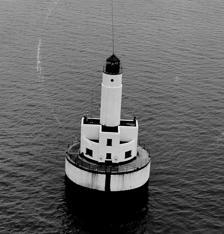
Building: Cleveland East Ledge Light
Country: United States of America
Year built: 1943
Lighthouse in Massachusetts, United States Lighthouse Cleveland East Ledge Light Location Falmouth, Massachusetts Coordinates 41°37′51.47″N 70°41′39.046″W / 41.6309639°N 70.69417944°W / 41.6309639; -70.69417944 Tower Constructed 1943 Foundation Concrete and rock caisson Construction Reinforced concrete Automated 1978 Height 21 m (69 ft) Shape Cylindrical on square dwelling Markings White tower red-brown caisson black lantern Heritage National Register of Historic Places listed place Fog signal Horn, one every 15s Racon "C" (Charlie) Light Focal height 74 feet (23 m) Lens 4th order Fresnel lens (original), 7.5 inches (190 mm) (current) Range 15 nautical miles (28 km; 17 mi) Characteristic Fl W 10s Cleveland Ledge Light Station U.S. National Register of Historic Places Nearest city Falmouth, Massachusetts Area less than one acre Architectural style Moderne, Art Moderne MPS Lighthouses of Massachusetts TR NRHP reference No. 87001462 Added to NRHP June 15, 1987 Cleveland East Ledge Light is a historic lighthouse in Falmouth, Massachusetts . It sits on a man-made island in shallow water on the eastern of the two halves of Cleveland Ledge, which is said to have been named for President Grover Cleveland because he owned the nearby Gray Gables estate and used to fish in the area. It marks the east side of the beginning of the dredged channel leading to the Cape Cod Canal and is the first fixed mark when going northbound through the canal. As it is an important mark in an area subject to fog, it has a racon showing the letter "C". Structure The lighthouse is built atop a caisson 52 feet in diameter, which also contains the lighthouse's engine room. The first two floors of the lighthouse serve as living and working space, on top of which sits the cylindrical concrete tower which is another 50 feet tall. History The lighthouse was built between 1940 and 1943 after a re-dredging of the Cape Cod Canal in the late 1930s, which allowed larger ships to pass through and necessitated the marking of Cleveland East Ledge, which sits quite close to the path of ships approaching the south entrance to the canal. The state of Massachusetts began the project, but in 1941 turned it over to the Coast Guard , which, after delays caused by the war, completed it in 1943. In 1978, the laying of an underwater cable to the lighthouse allowed its automation, obviating the need for the 4-man Coast Guard crew which had manned the light since its 1943 inauguration. The lighthouse was sealed and would remain unoccupied for much of the next 3 decades, apart from a 3-week renovation by the Coast Guard in 1990. It was added to the National Register of Historic Places as Cleveland Ledge Light Station in 1987. Without regular maintenance, the lighthouse fell into disrepair. After putting the lighthouse on the market in 2007 generated very little interest, the General Services Administration put the lighthouse up for auction in October 2010. The bidding lasted into December. The winning party purchased the lighthouse for $190,000. It is now owned by the Cleveland Ledge Lighthouse, LLC. See also National Register of Historic Places listings in Barnstable County, Massachusetts References